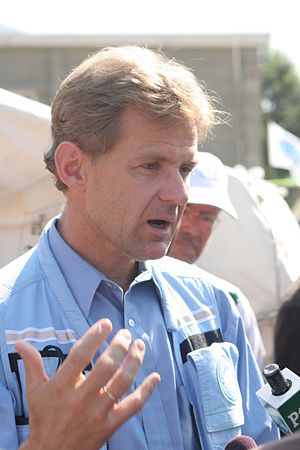
Jan Egeland
Jan Egeland.
Jan Egeland er en norsk erhvervsmand og politiker. Han er generalsekretær i Flyktninghjelpen. Han har arbejdet med menneskerettigheder, konfliktløsning og nødhjælp. Egeland har været vicegeneralsekretær i FN, direktør i Human Rights Watch Europe, statssekretær for Arbeiderpartiet, generalsekretær i Norges Røde Kors og direktør ved Norsk utenrikspolitisk institutt. Han er professor II ved Universitetet i Stavanger.